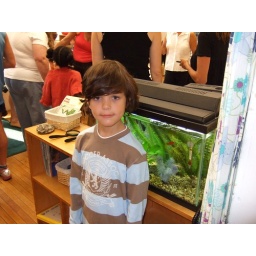
James on day 1, standing in front of his classroom fish tank.